Hand injury

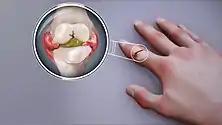
3D medical animation still showing Arthritis infected hand.

Arthritis of the hand is common in females. Osteoarthritis of the hand joints is much less common than rheumatoid arthritis. As the arthritis progresses, the finger gets deformed and lose its functions. Moreover, many patients with rheumatoid arthritis have this dysfunction present in both hands and become disabled due to chronic pain. Osteoarthritis is most common at the base of thumb and is usually treated with pain pills, splinting or steroid injections.